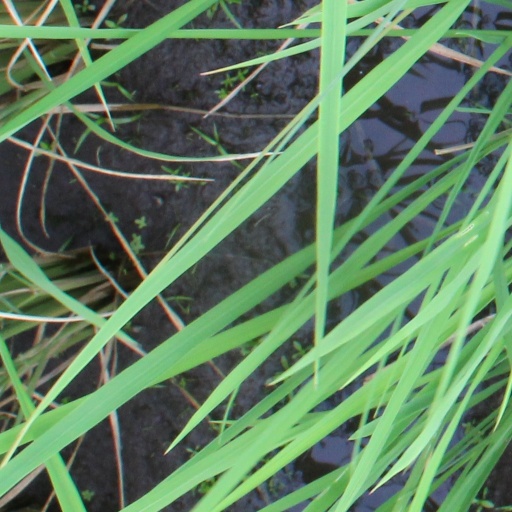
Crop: rice